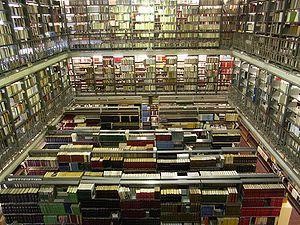
Bibliothèque du Grand Séminaire de Montréal, Québec, Canada
Le grand séminaire de Montréal est le centre de formation sacerdotale du diocèse de Montréal. Fondé en 1840 par les sulpiciens sur demande de Mᵍʳ Ignace Bourget, il accueille depuis longtemps des séminaristes provenant du Canada et des États-Unis.